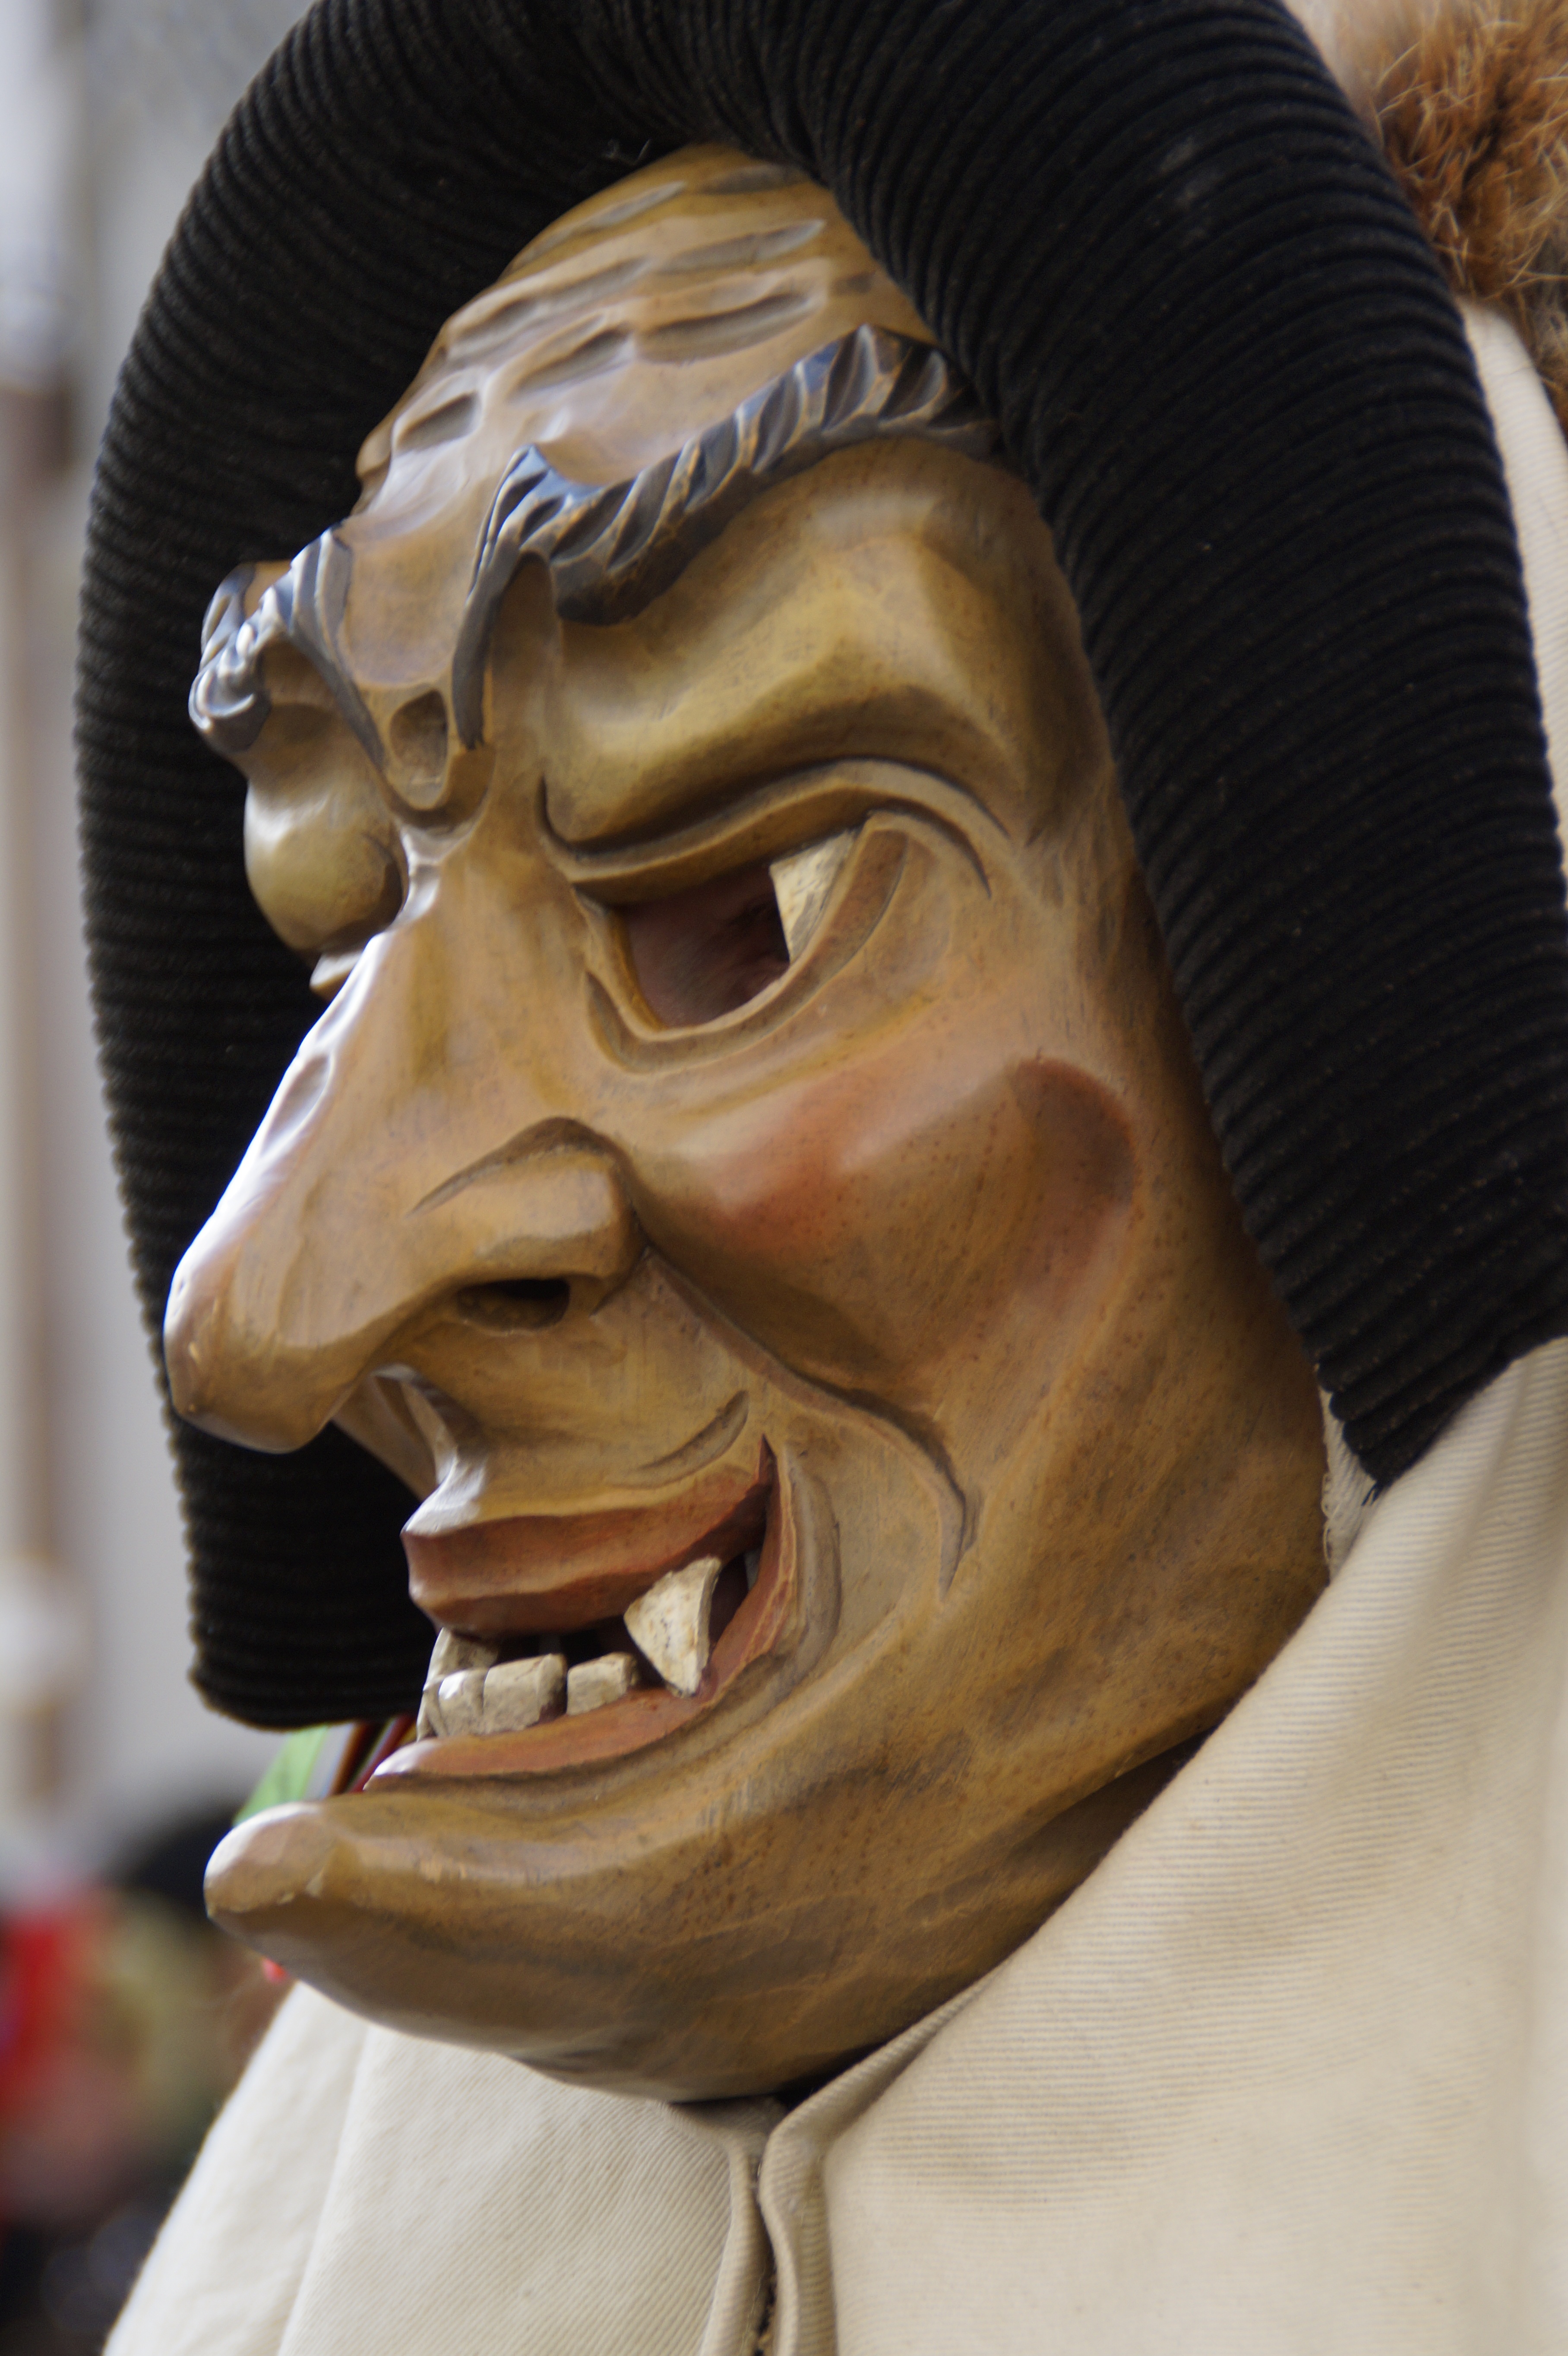
person, profile, monument, statue, portrait, carnival, human, clothing, close, headgear, dressed up, face, sculpture, art, mask, figure, temple, head, move, germany, carved, custom, carving, tradition, costume, masquerade, panel, larva, customs, fool, baden wurttemberg, fasnet, ancient history, fools jump, swabian alemannic, haes, haestraeger, guild group, strassenfasnet, carnival parade, wooden mask, fools guild, alafanz